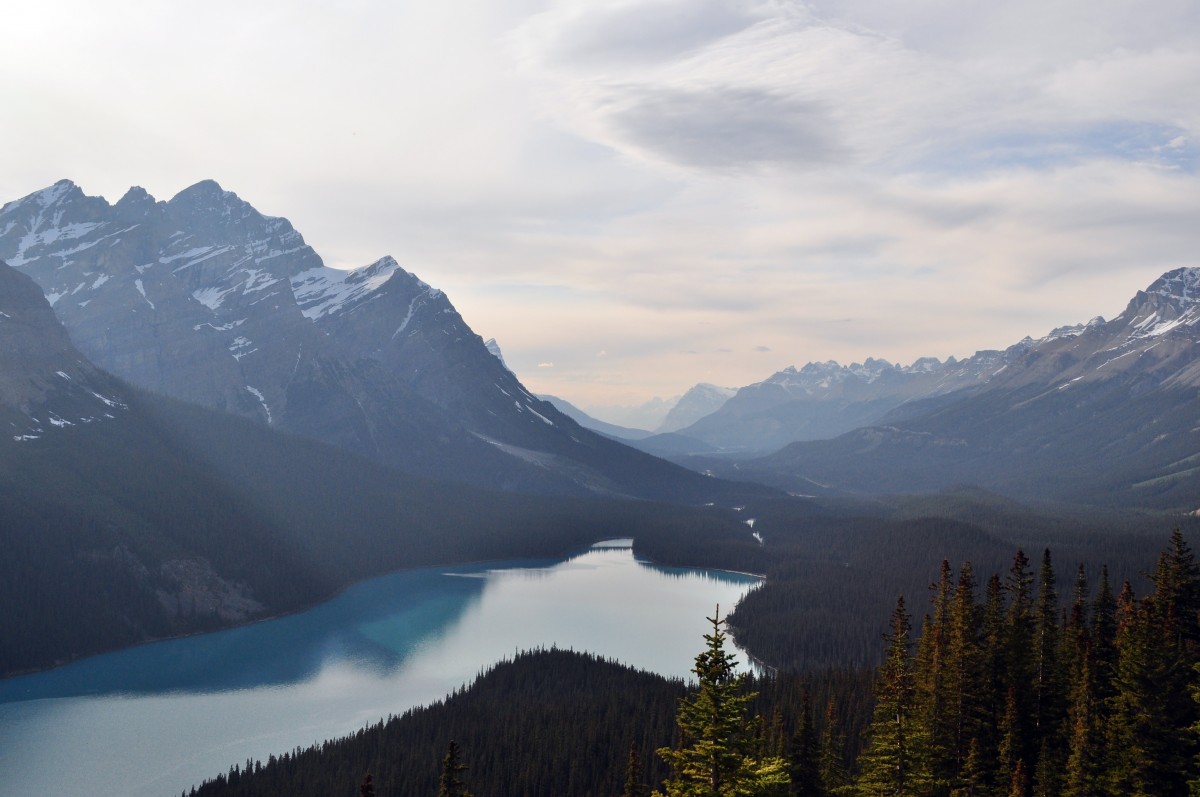
Tags: forest, wilderness, snow, cloud, lake, valley, mountain range, environment, reflection, glacier, weather, fjord, ridge, summit, alps, plateau, fell, cirque, loch, mountain pass, geographical feature, atmospheric phenomenon